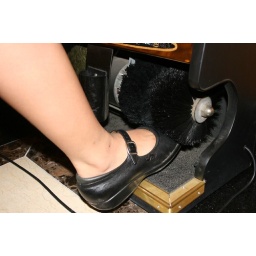
She found an auto shoe shine machine in the hall.